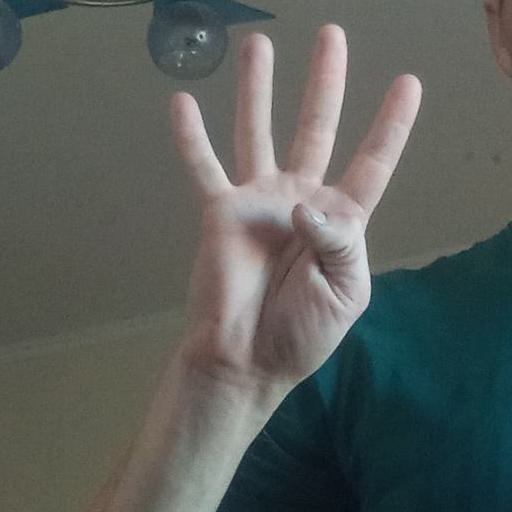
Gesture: four